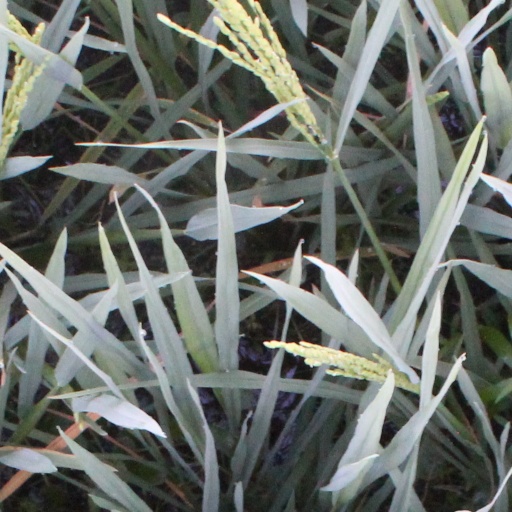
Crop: rice